Thurman Barker

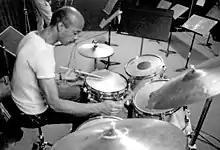
Thuman Barker in 1984

Thurman Barker (born January 8, 1948, Chicago, Illinois, United States) is an American jazz drummer.